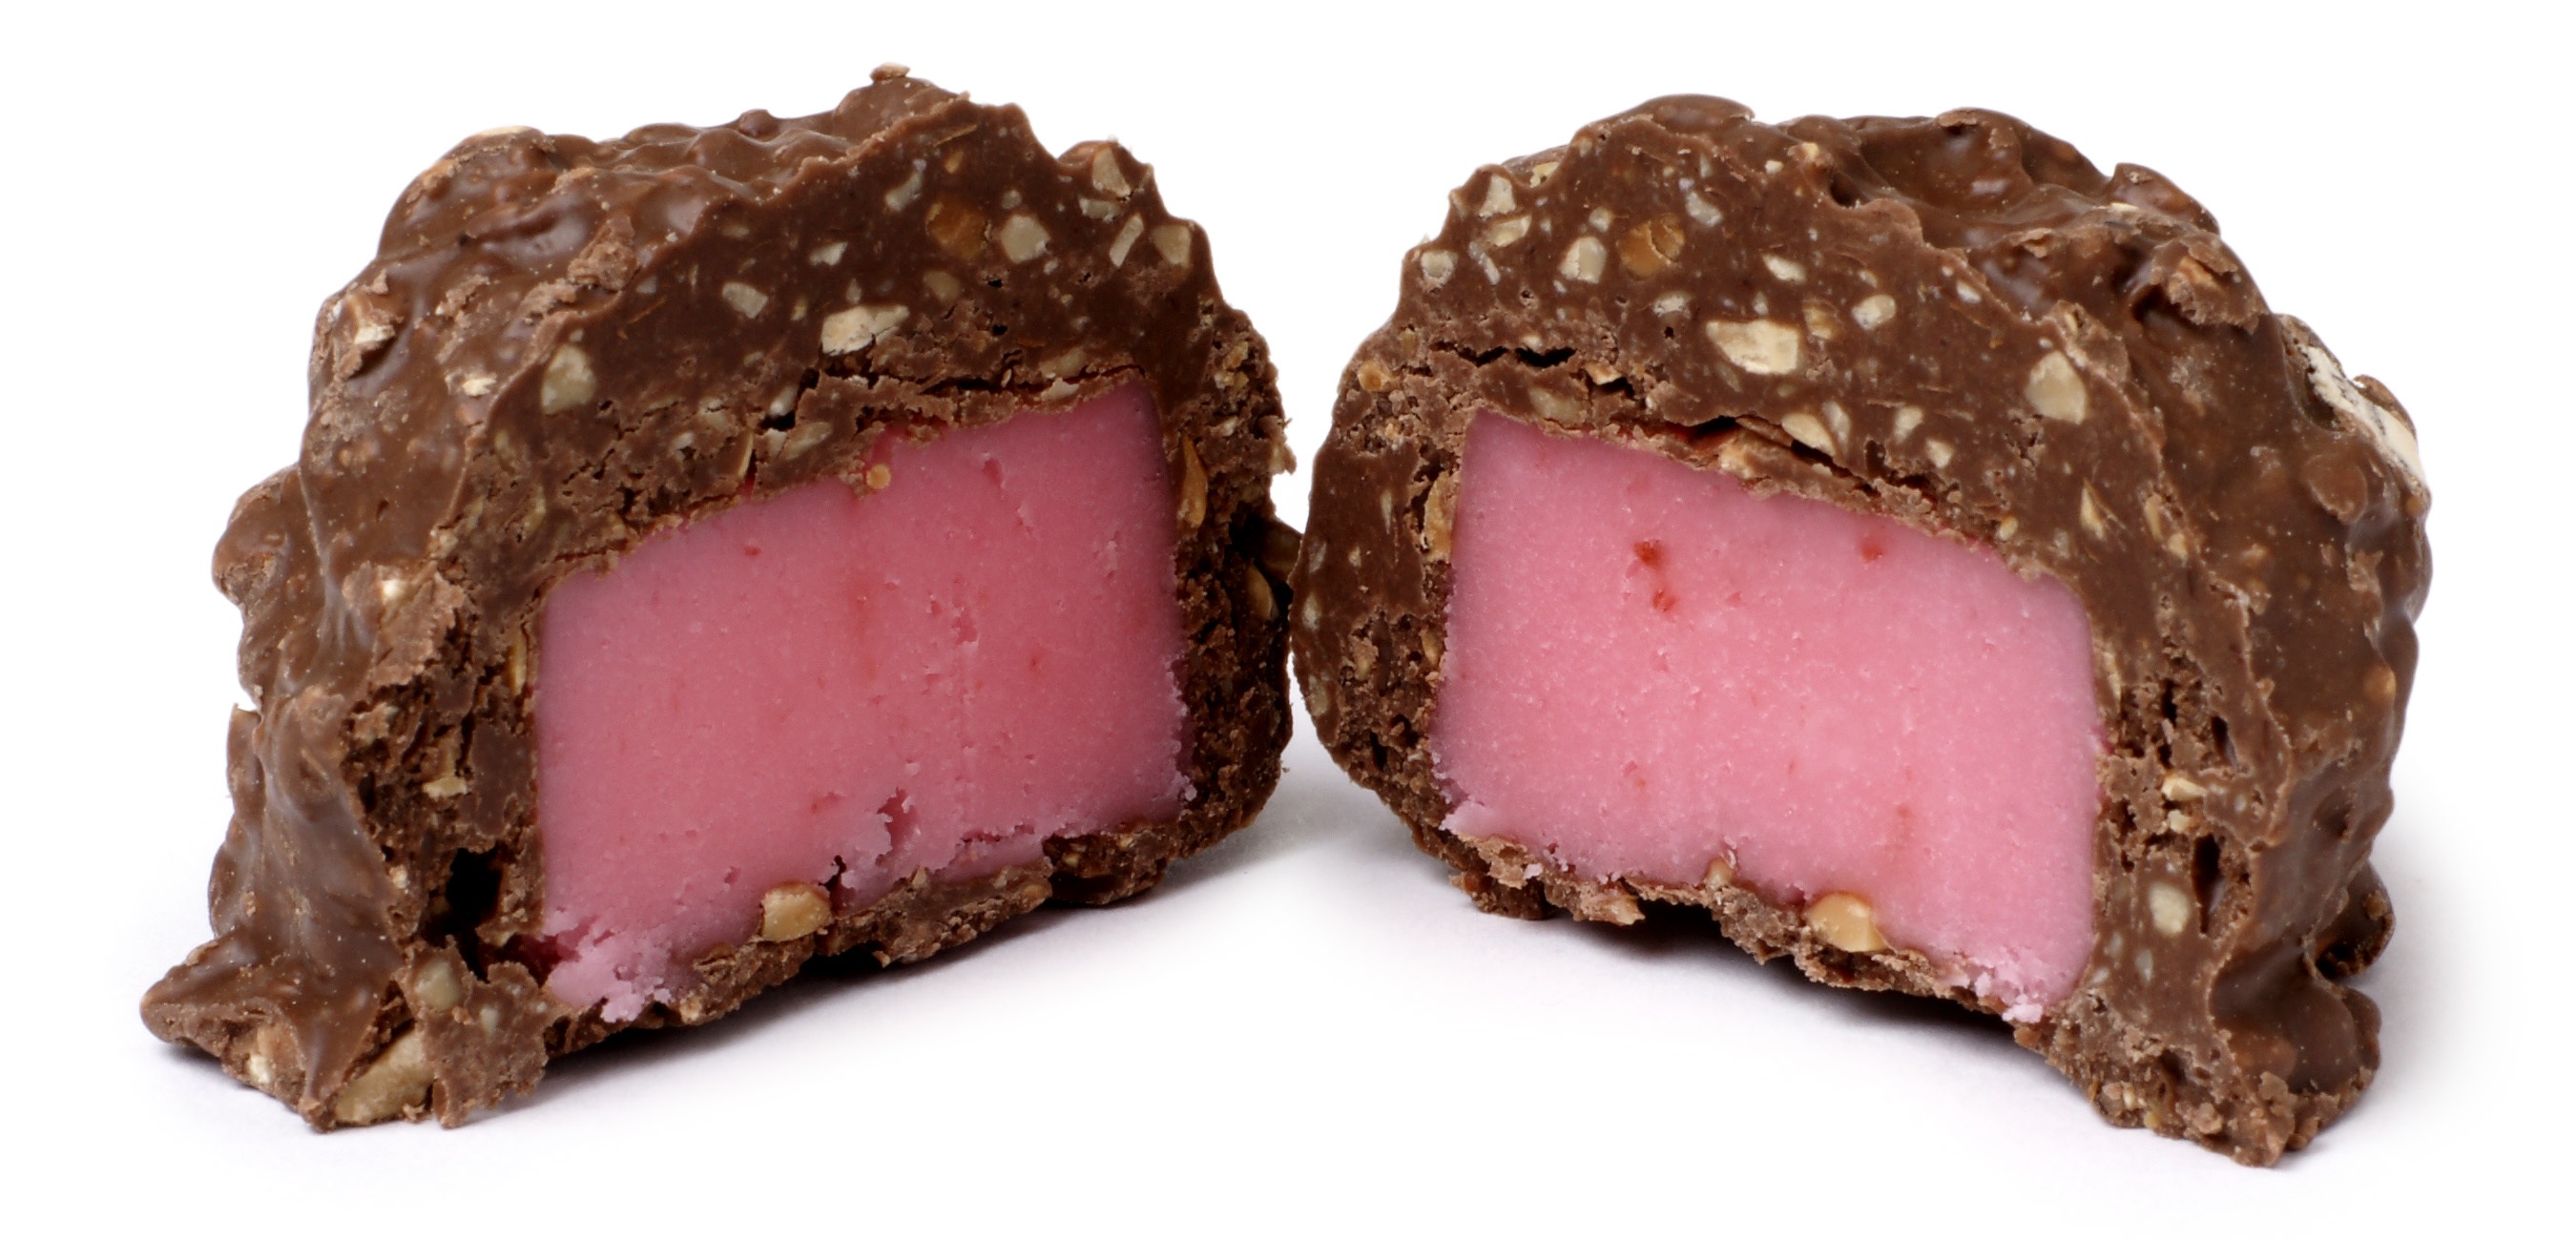
sweet, food, produce, chocolate, dessert, delicious, fudge, chocolate cake, sugar, candy, diet, cherry, split, confectionery, baked goods, praline, unhealthy, snack food, chocolate truffle, chocolate brownie, mash